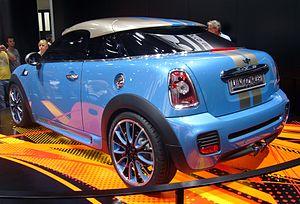
La Mini coupé est une automobile de type coupé produite par le constructeur britannique Mini.